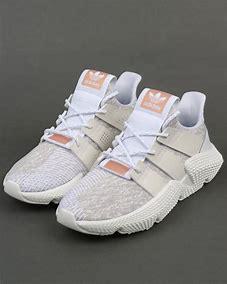
Brand: adidas
Model: originals Adidas Originals Prophere